347th Tactical Airlift Squadron

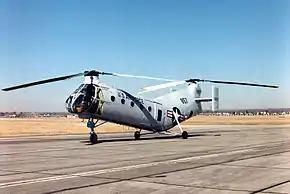
Piasecki H-21 Workhorse

The squadron was reactivated in 1955 and assigned to the 516th Troop Carrier Group at Sewart Air Force Base, Tennessee as the 347th Troop Carrier Squadron, Assault, Rotary Wing in part to test the United States Air Force's ability to provide helicopter airlift to the Army. The 347th was initially equipped with Sikorsky H-19 helicopters, but soon replaced them with Piasecki H-21s. Its operations included participation in Operation Backlash II, which was a survey mission to fix the location of radar sites and support the construction of the Mid-Canada Line. The group also tested the evacuation of key high ranking personnel from Washington DC in the event of a nuclear attack.